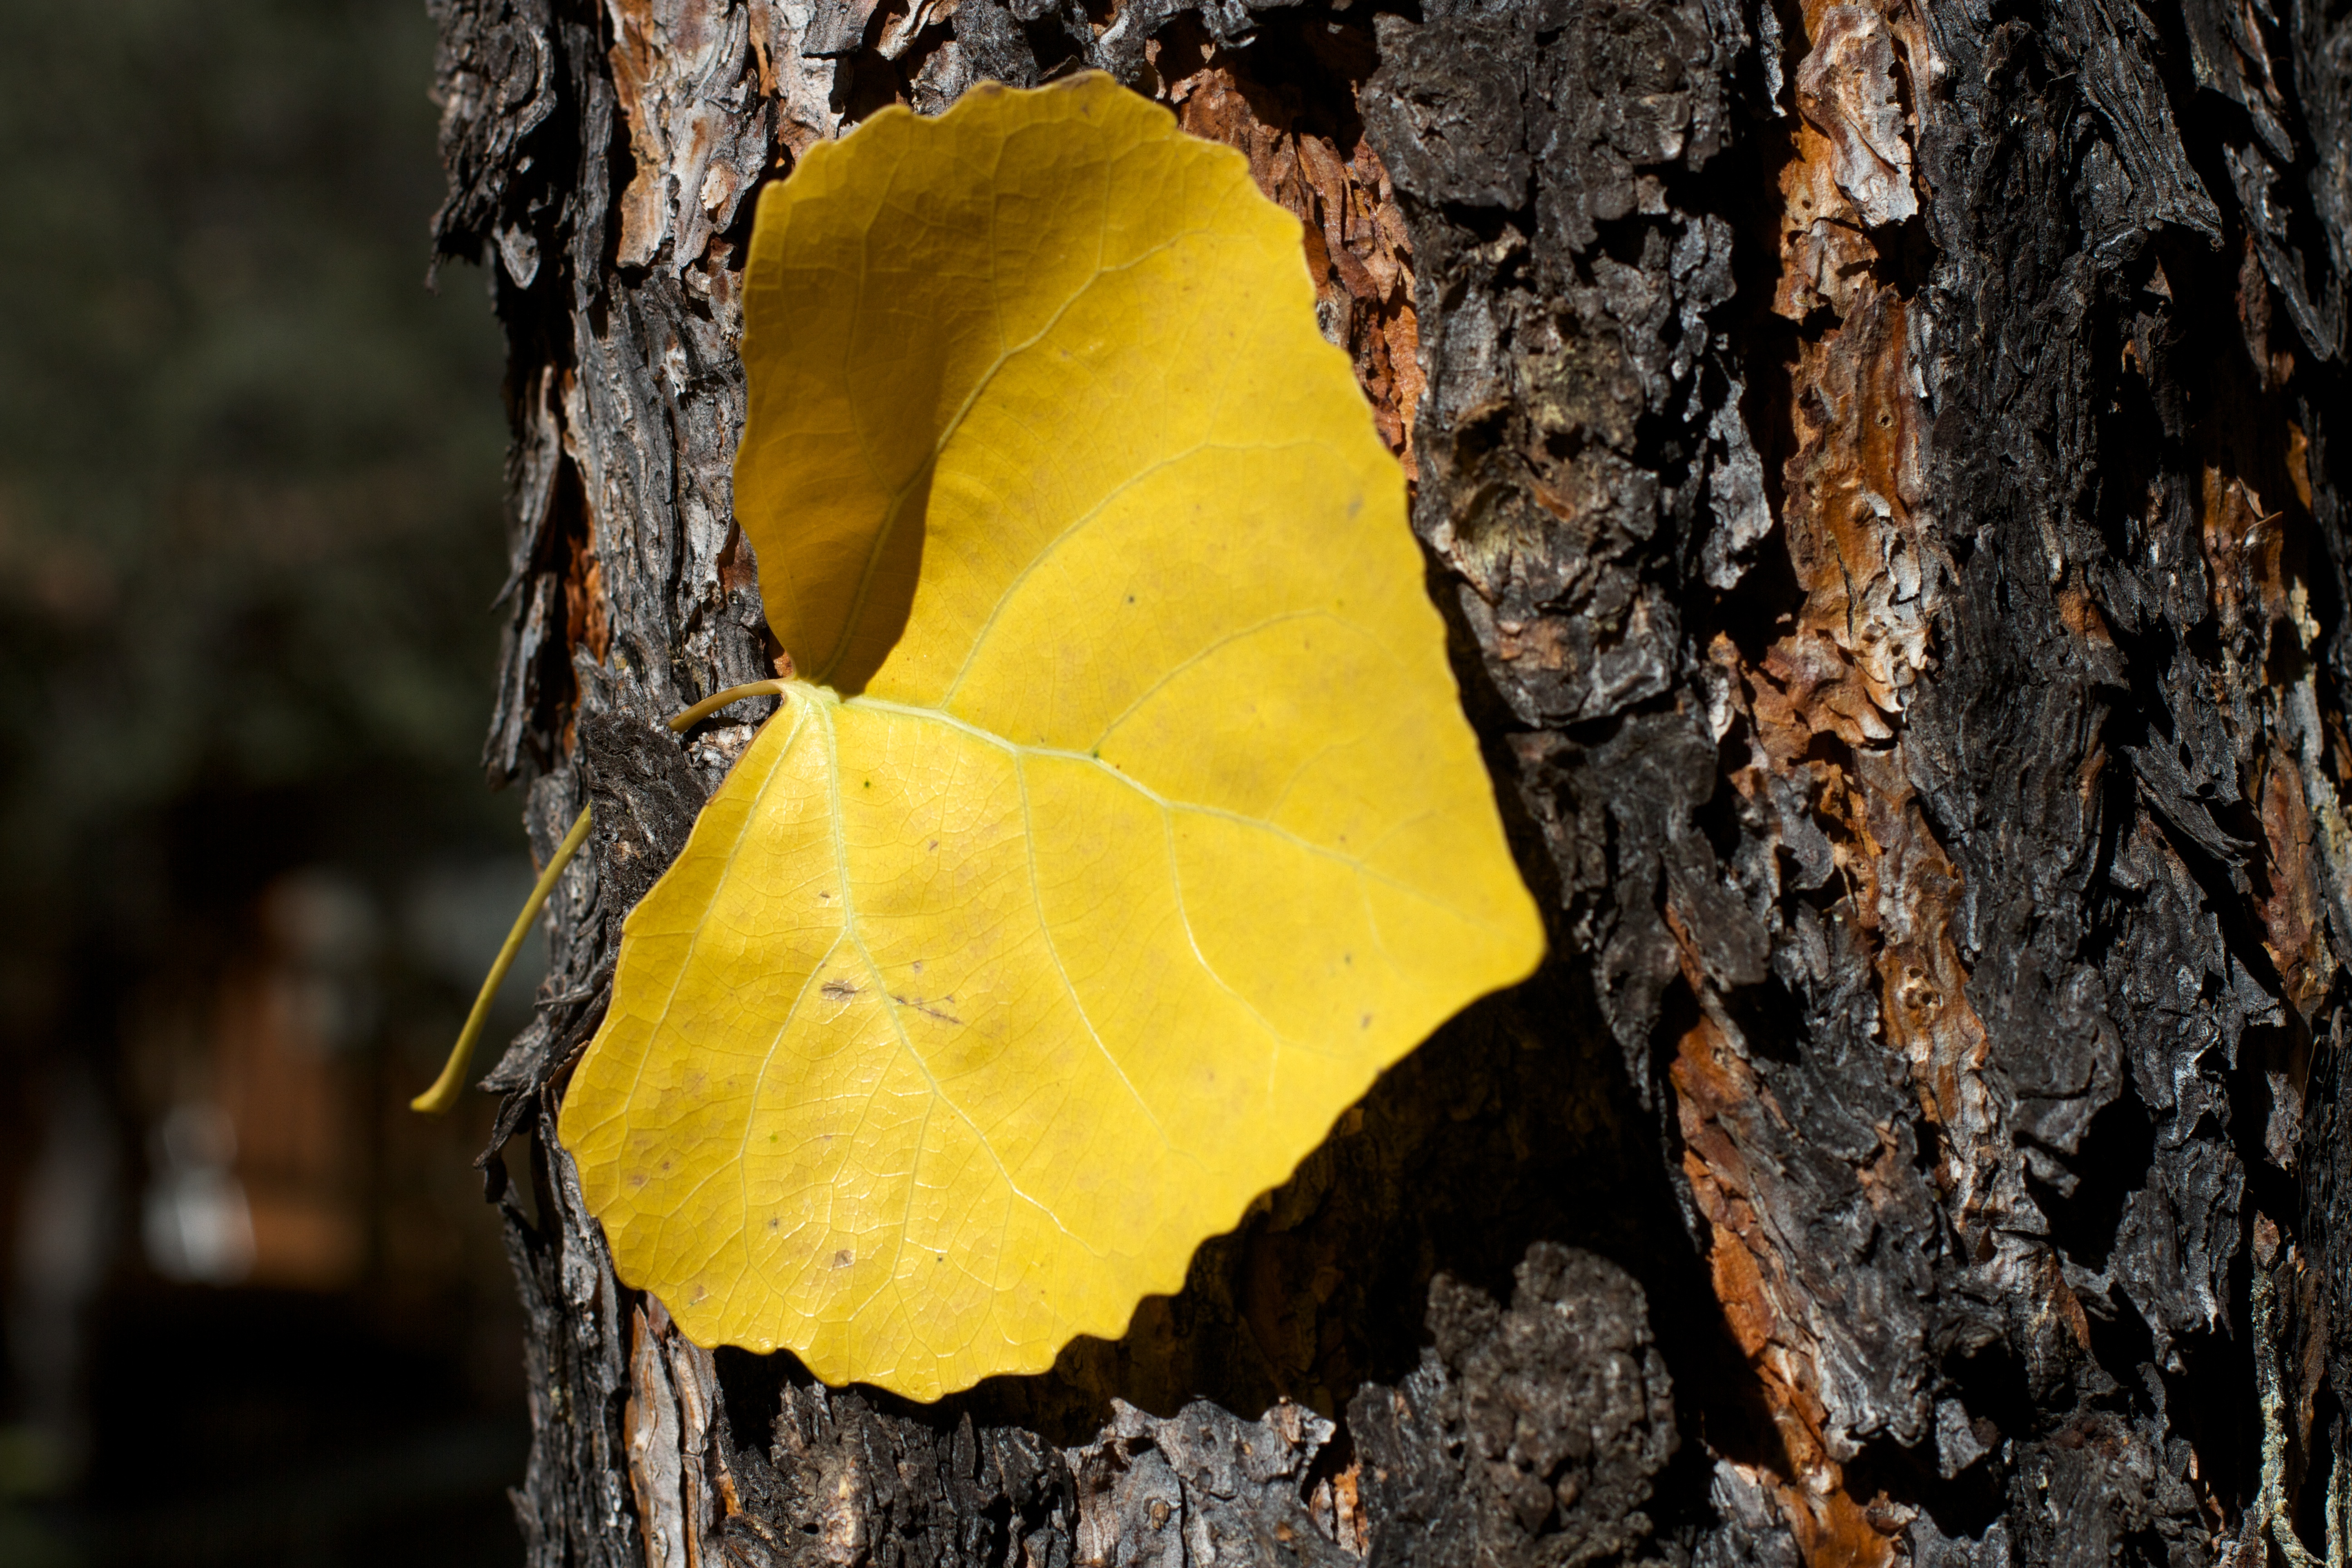
tree, nature, plant, leaf, trunk, autumn, yellow, flora, season, fauna, close up, macro photography, plant stem, woody plant